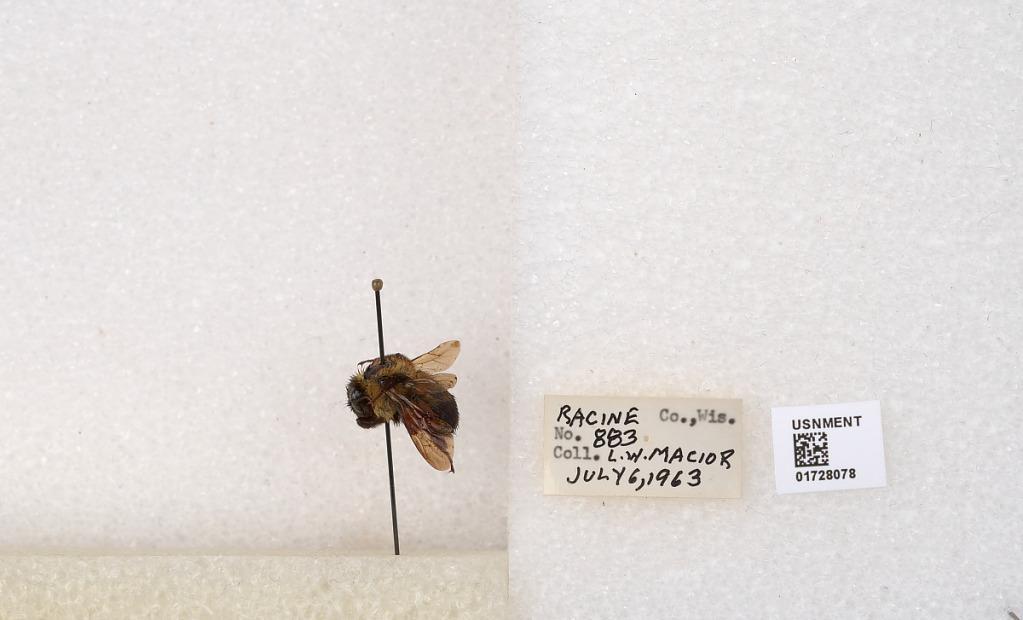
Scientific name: Bombus (Separatobombus) griseocollis (De Geer)
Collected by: L. Macior
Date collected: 1963-7-6
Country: United States
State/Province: Wisconsin
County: Racine
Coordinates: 42.7299, -87.8123